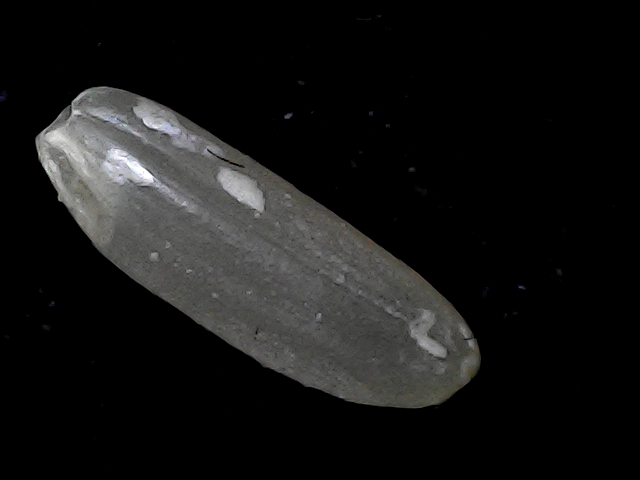
Rice variety: BD85